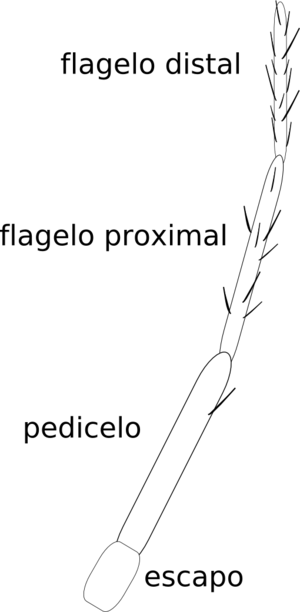
Les organismes hématophages, du grec hemato « sang » et -phage « manger », ou « sanguinivores », sont des organismes qui se nourrissent de sang. Ce sont souvent des ectoparasites.